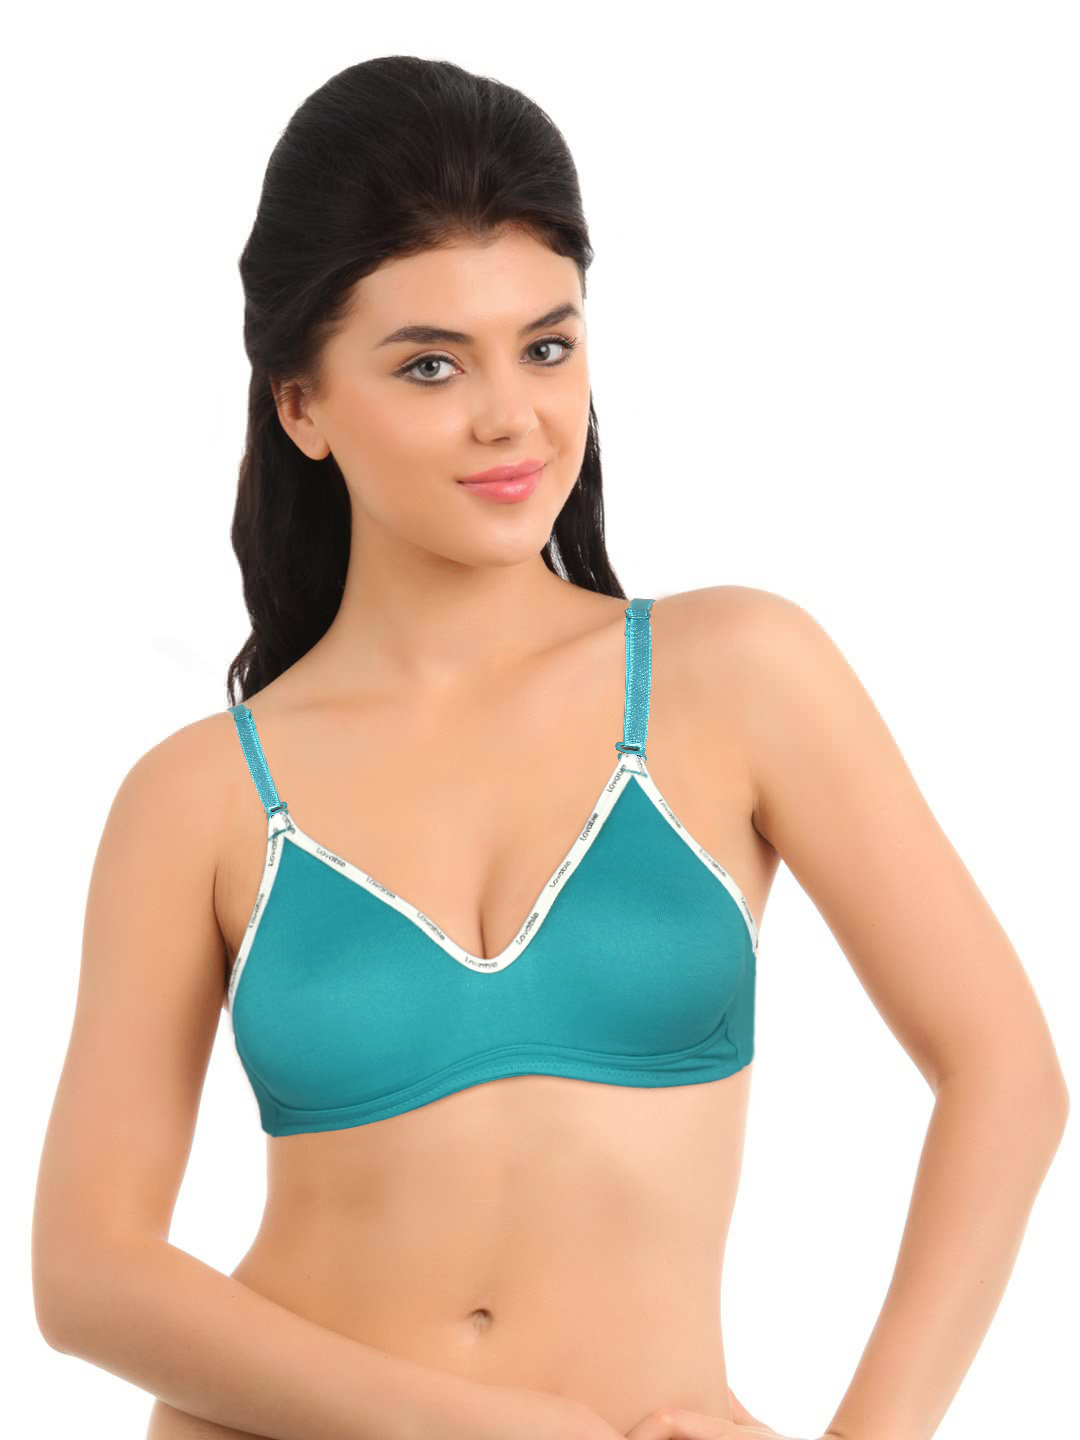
Lovable Cotton Essensuals Blue Bra
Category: Apparel / Innerwear / Bra
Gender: Women
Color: Blue
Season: Spring 2013
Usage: Casual